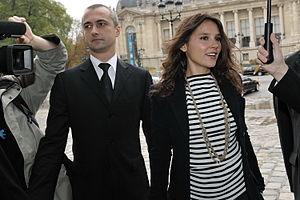
Défilé Channel printemps/été 2010 prêt-à-porter au Grand Palais (Avenue du Général Eisenhower - Paris 75008) Karl Lagerfeld a fait fort, en transformant le Grand Palais en étable géante. Des People en pagaille emmenés par Lily Allen (ambassadrice de la ligne Coco Cocoon) suivi de Bernadette Chirac, Claudia Schiffer, Rihanna, Virginie Ledoyen, Anna Wintour, Sean Lennon et Charlotte Kemp Muhl, Marie-Josée Croze, Prince accompagné de sa fiancée, et Irina Lazareanu, l'ex de Pete Doherty.